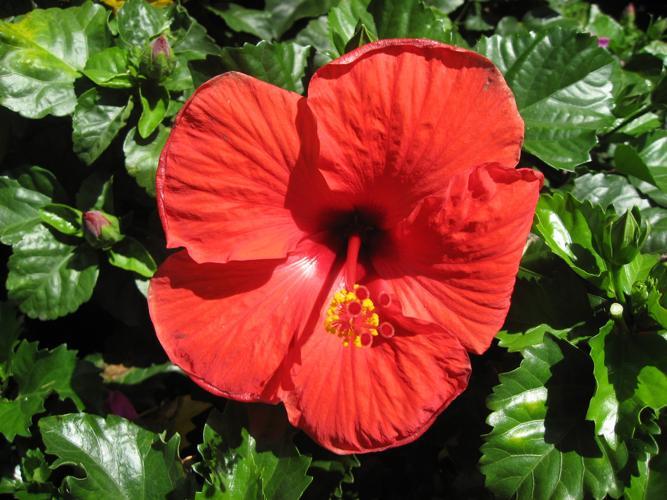
Label: hibiscus